French Expeditionary Corps (1943–44)

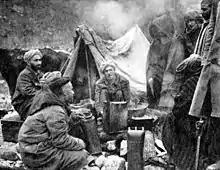
Moroccan goumiers at Monte Cassino

The first of the FEC troops at the front was the 2nd Moroccan Division with the 4th GTM attached, in January the 3rd Algerian Division joined the Moroccans. It was positioned in the high mountains at the extreme right of the U.S. Fifth Army. Used to mountain fighting, the FEC pushed back the German 5th Mountain Division taking Monte Belvedere and Colle Abate but stopped before being able to take Monte Cifalco after suffering heavy casualties and lacking reinforcements. The Allied command decided to settle down to reinforce and reorganise for a spring campaign code-named ‘‘Diadem’’ set for May 11. New units were added: The 1st French Motorized Division, the 4th Moroccan Mountain Division, as well as another group of Tabors, the 1st GTM.